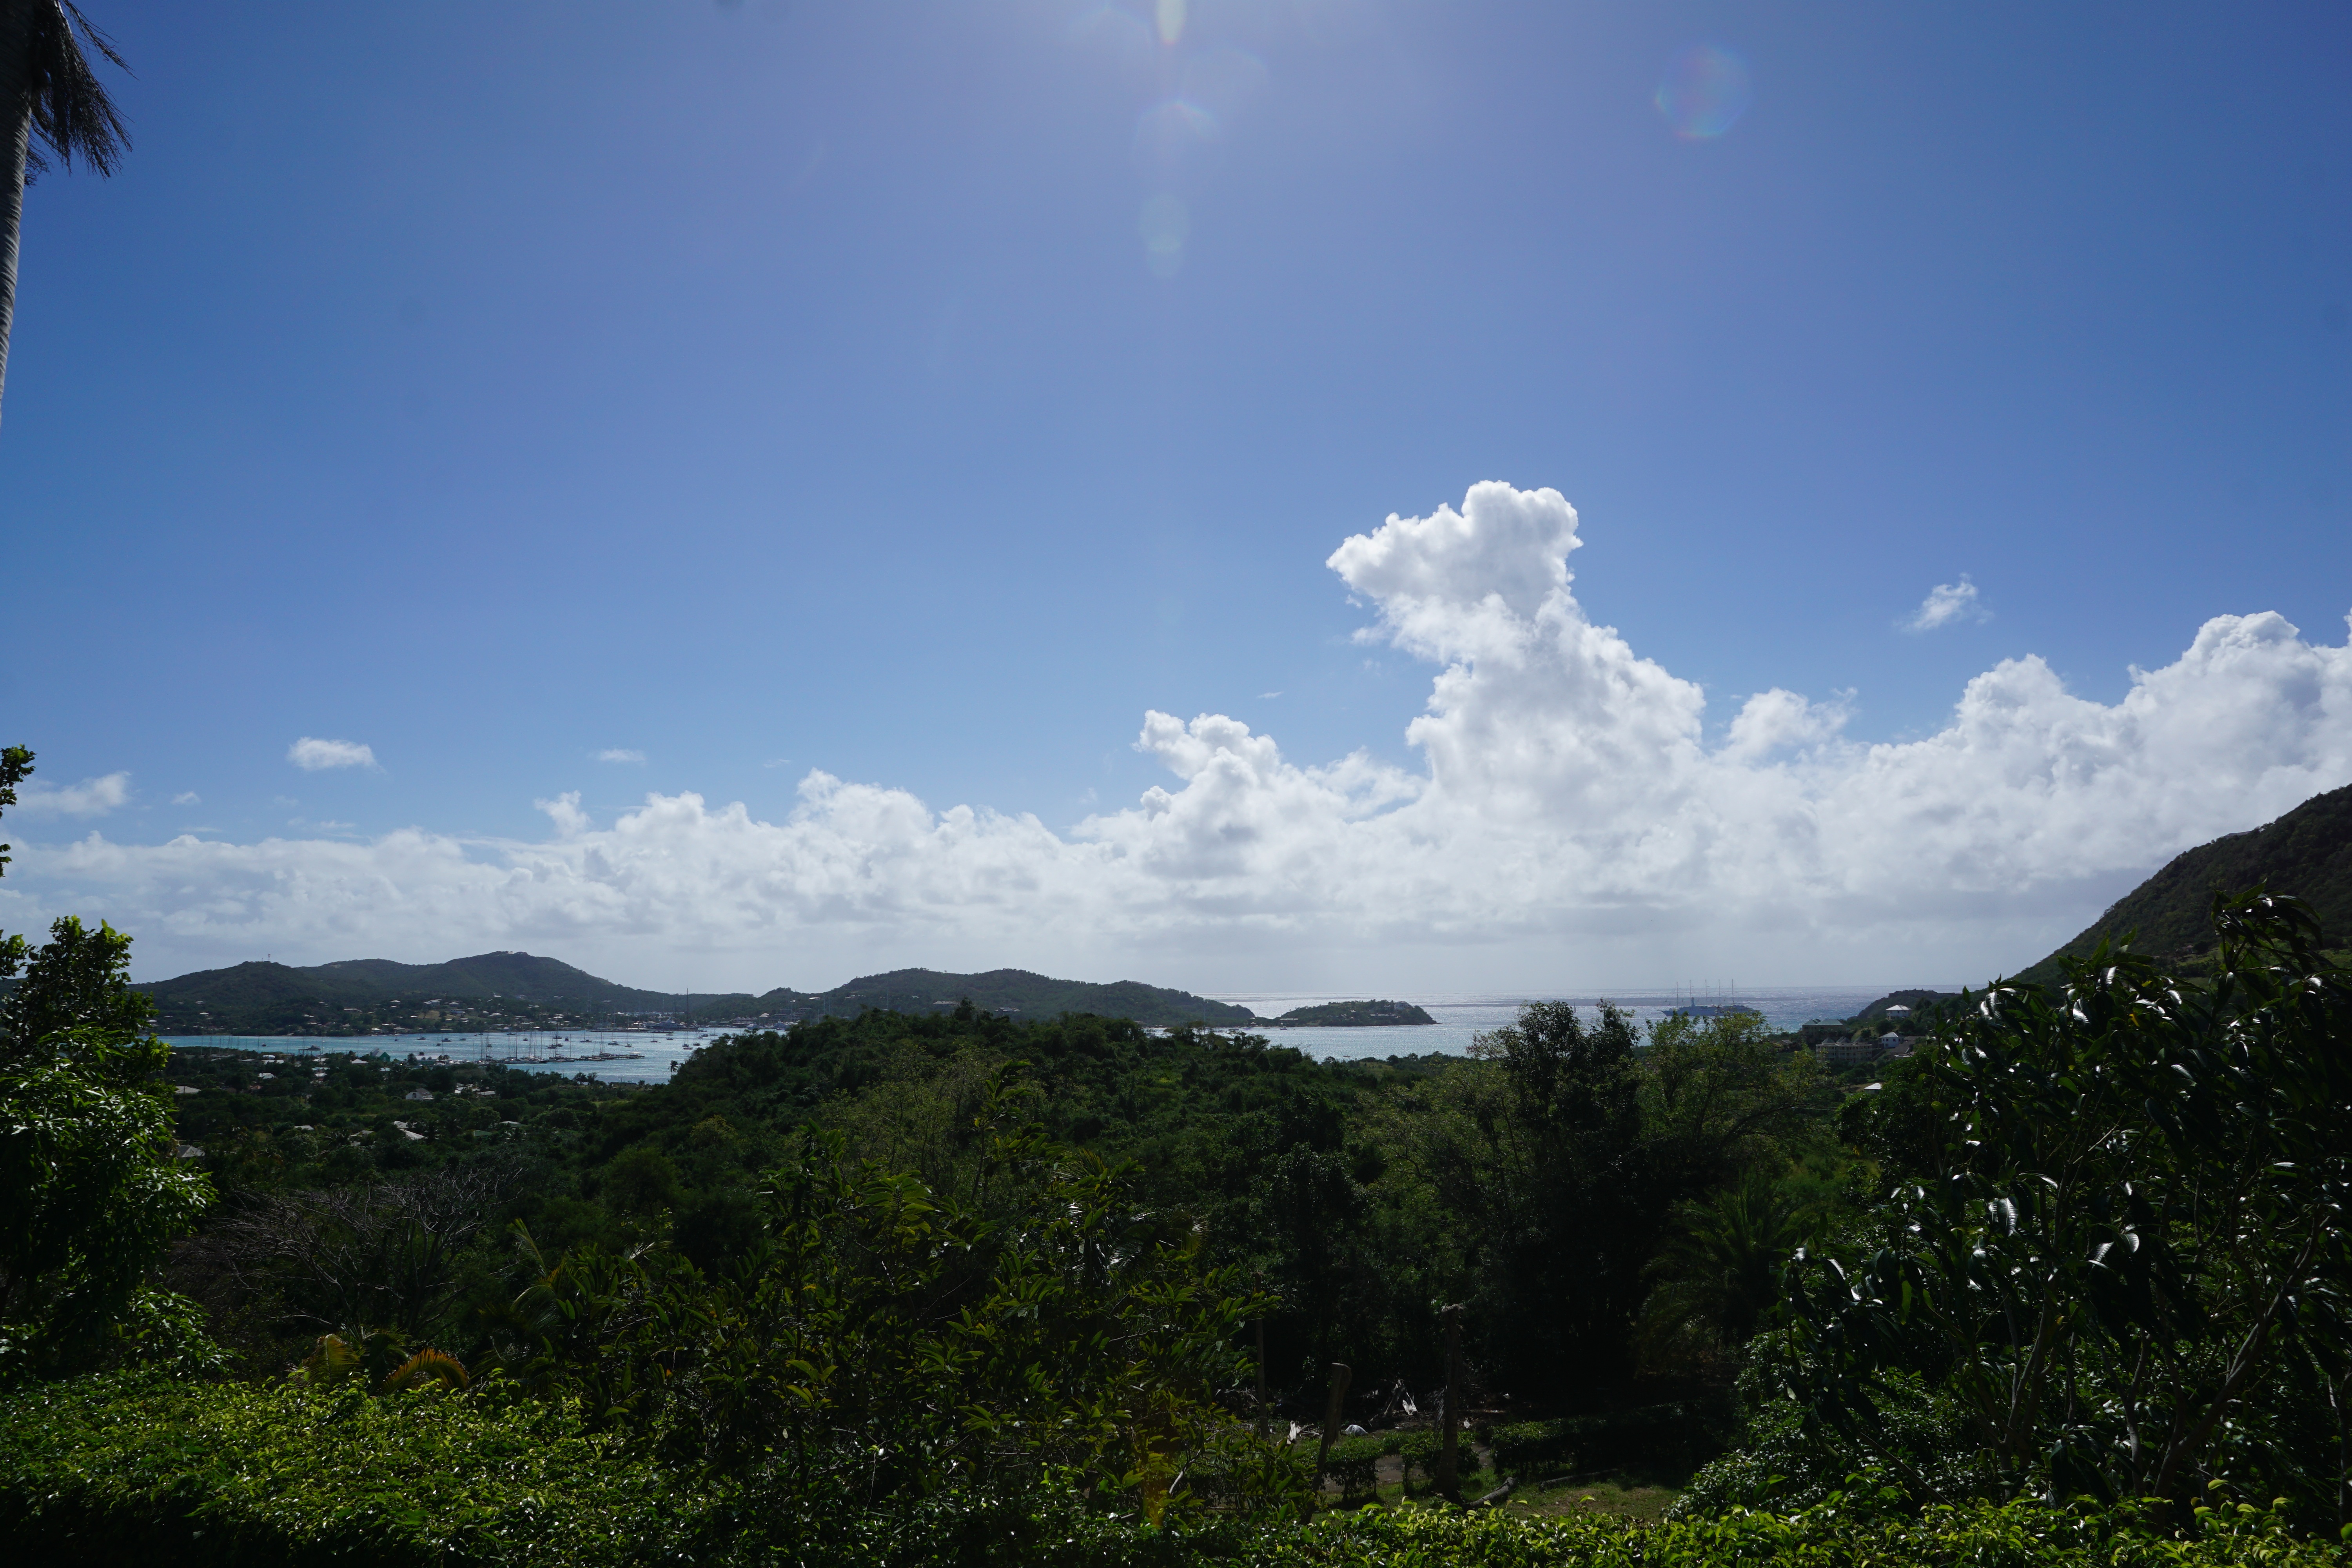
landscape, sea, nature, horizon, mountain, cloud, sky, sunlight, hill, mountain range, plateau, caribbean, antigua, mountainous landforms